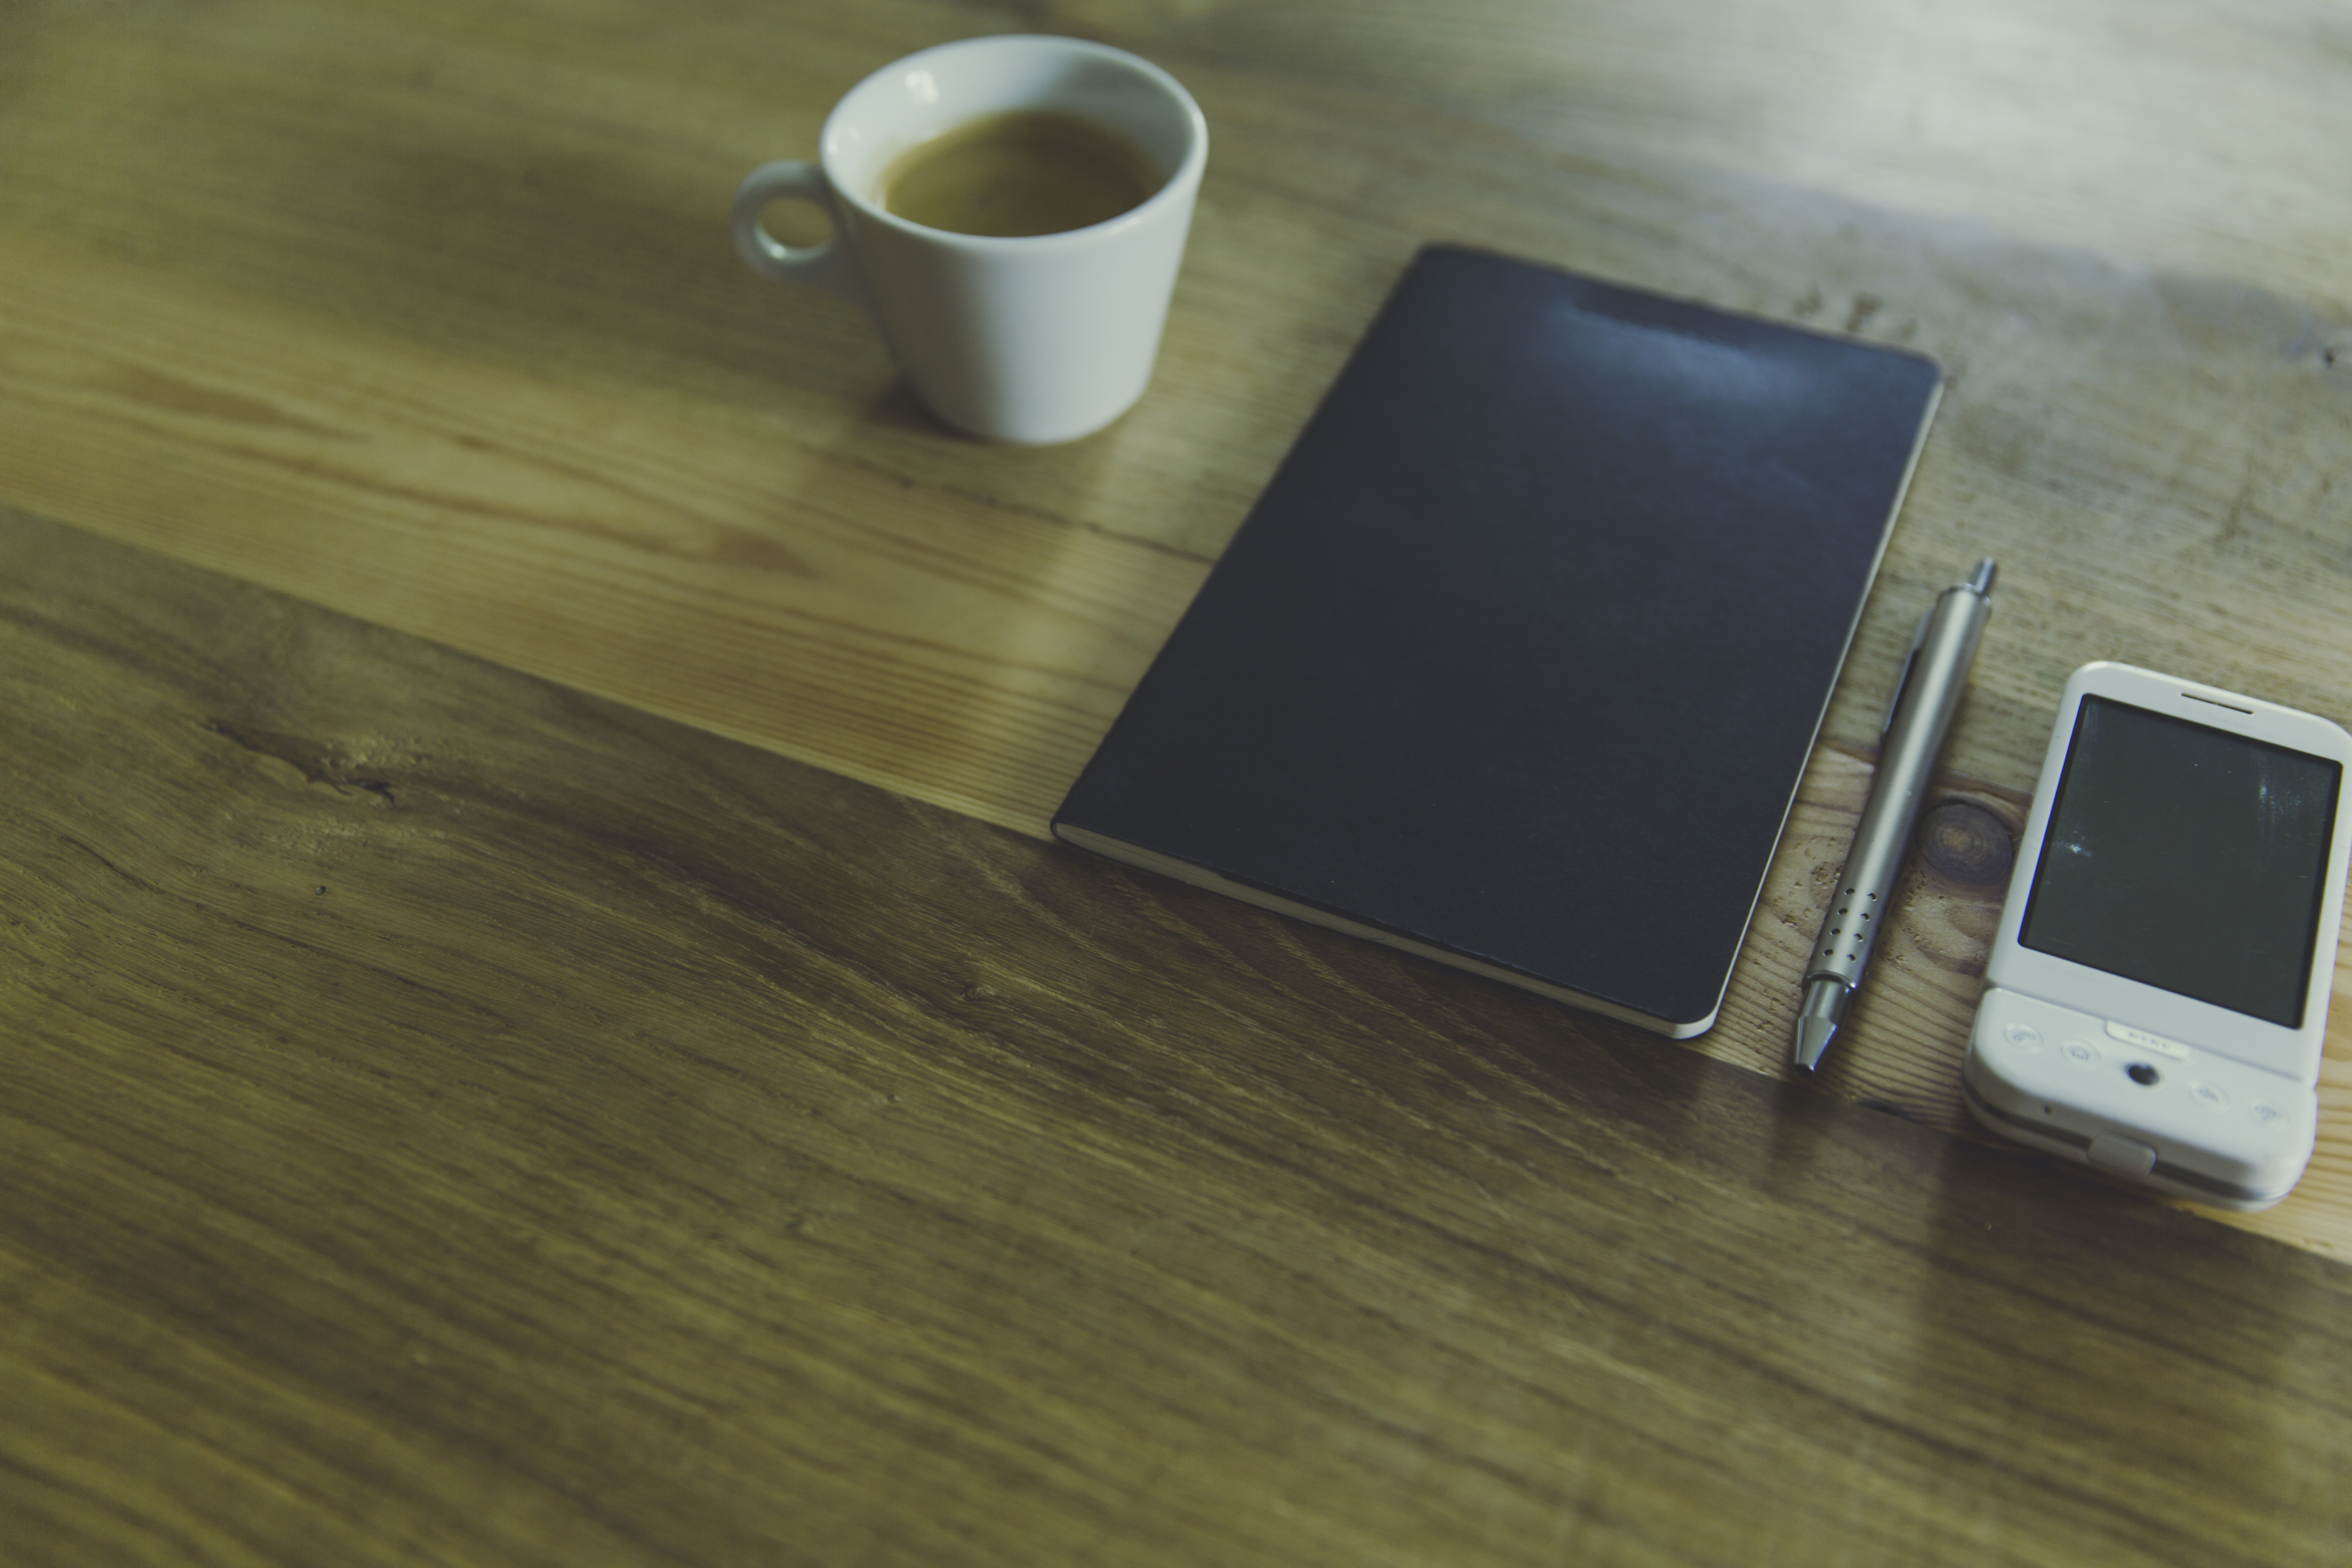
desk, notebook, table, coffee, wood, technology, white, floor, pen, cup, gadget, black, mug, mobile phone, electronics, shape, flooring